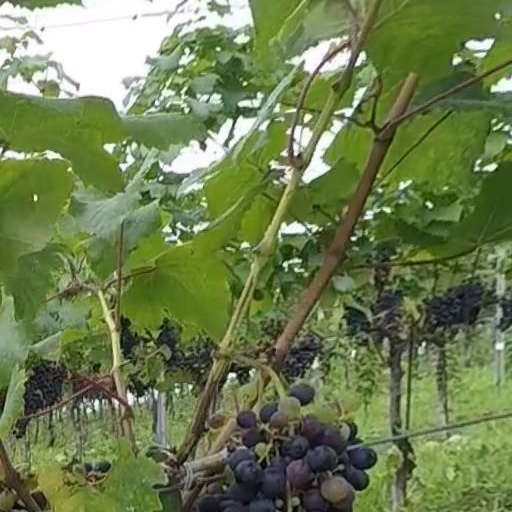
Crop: grape